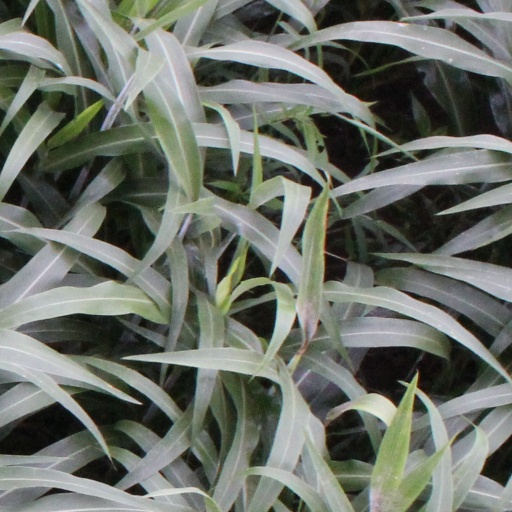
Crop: sorghum